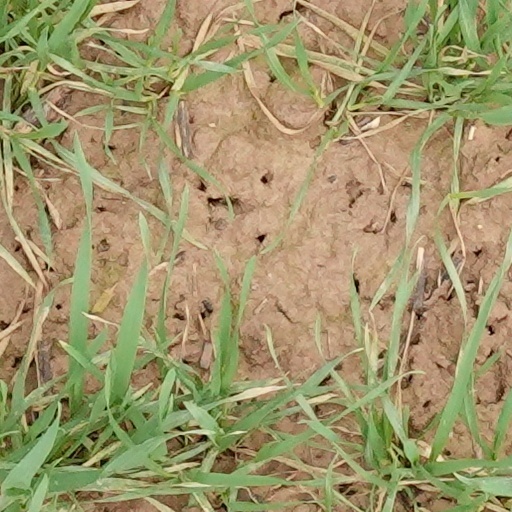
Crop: wheat